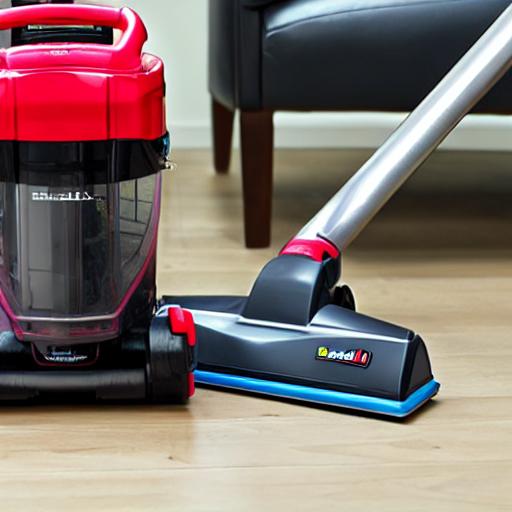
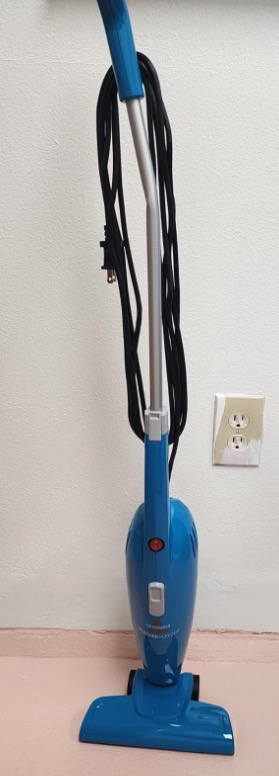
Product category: items_vacuum
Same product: no